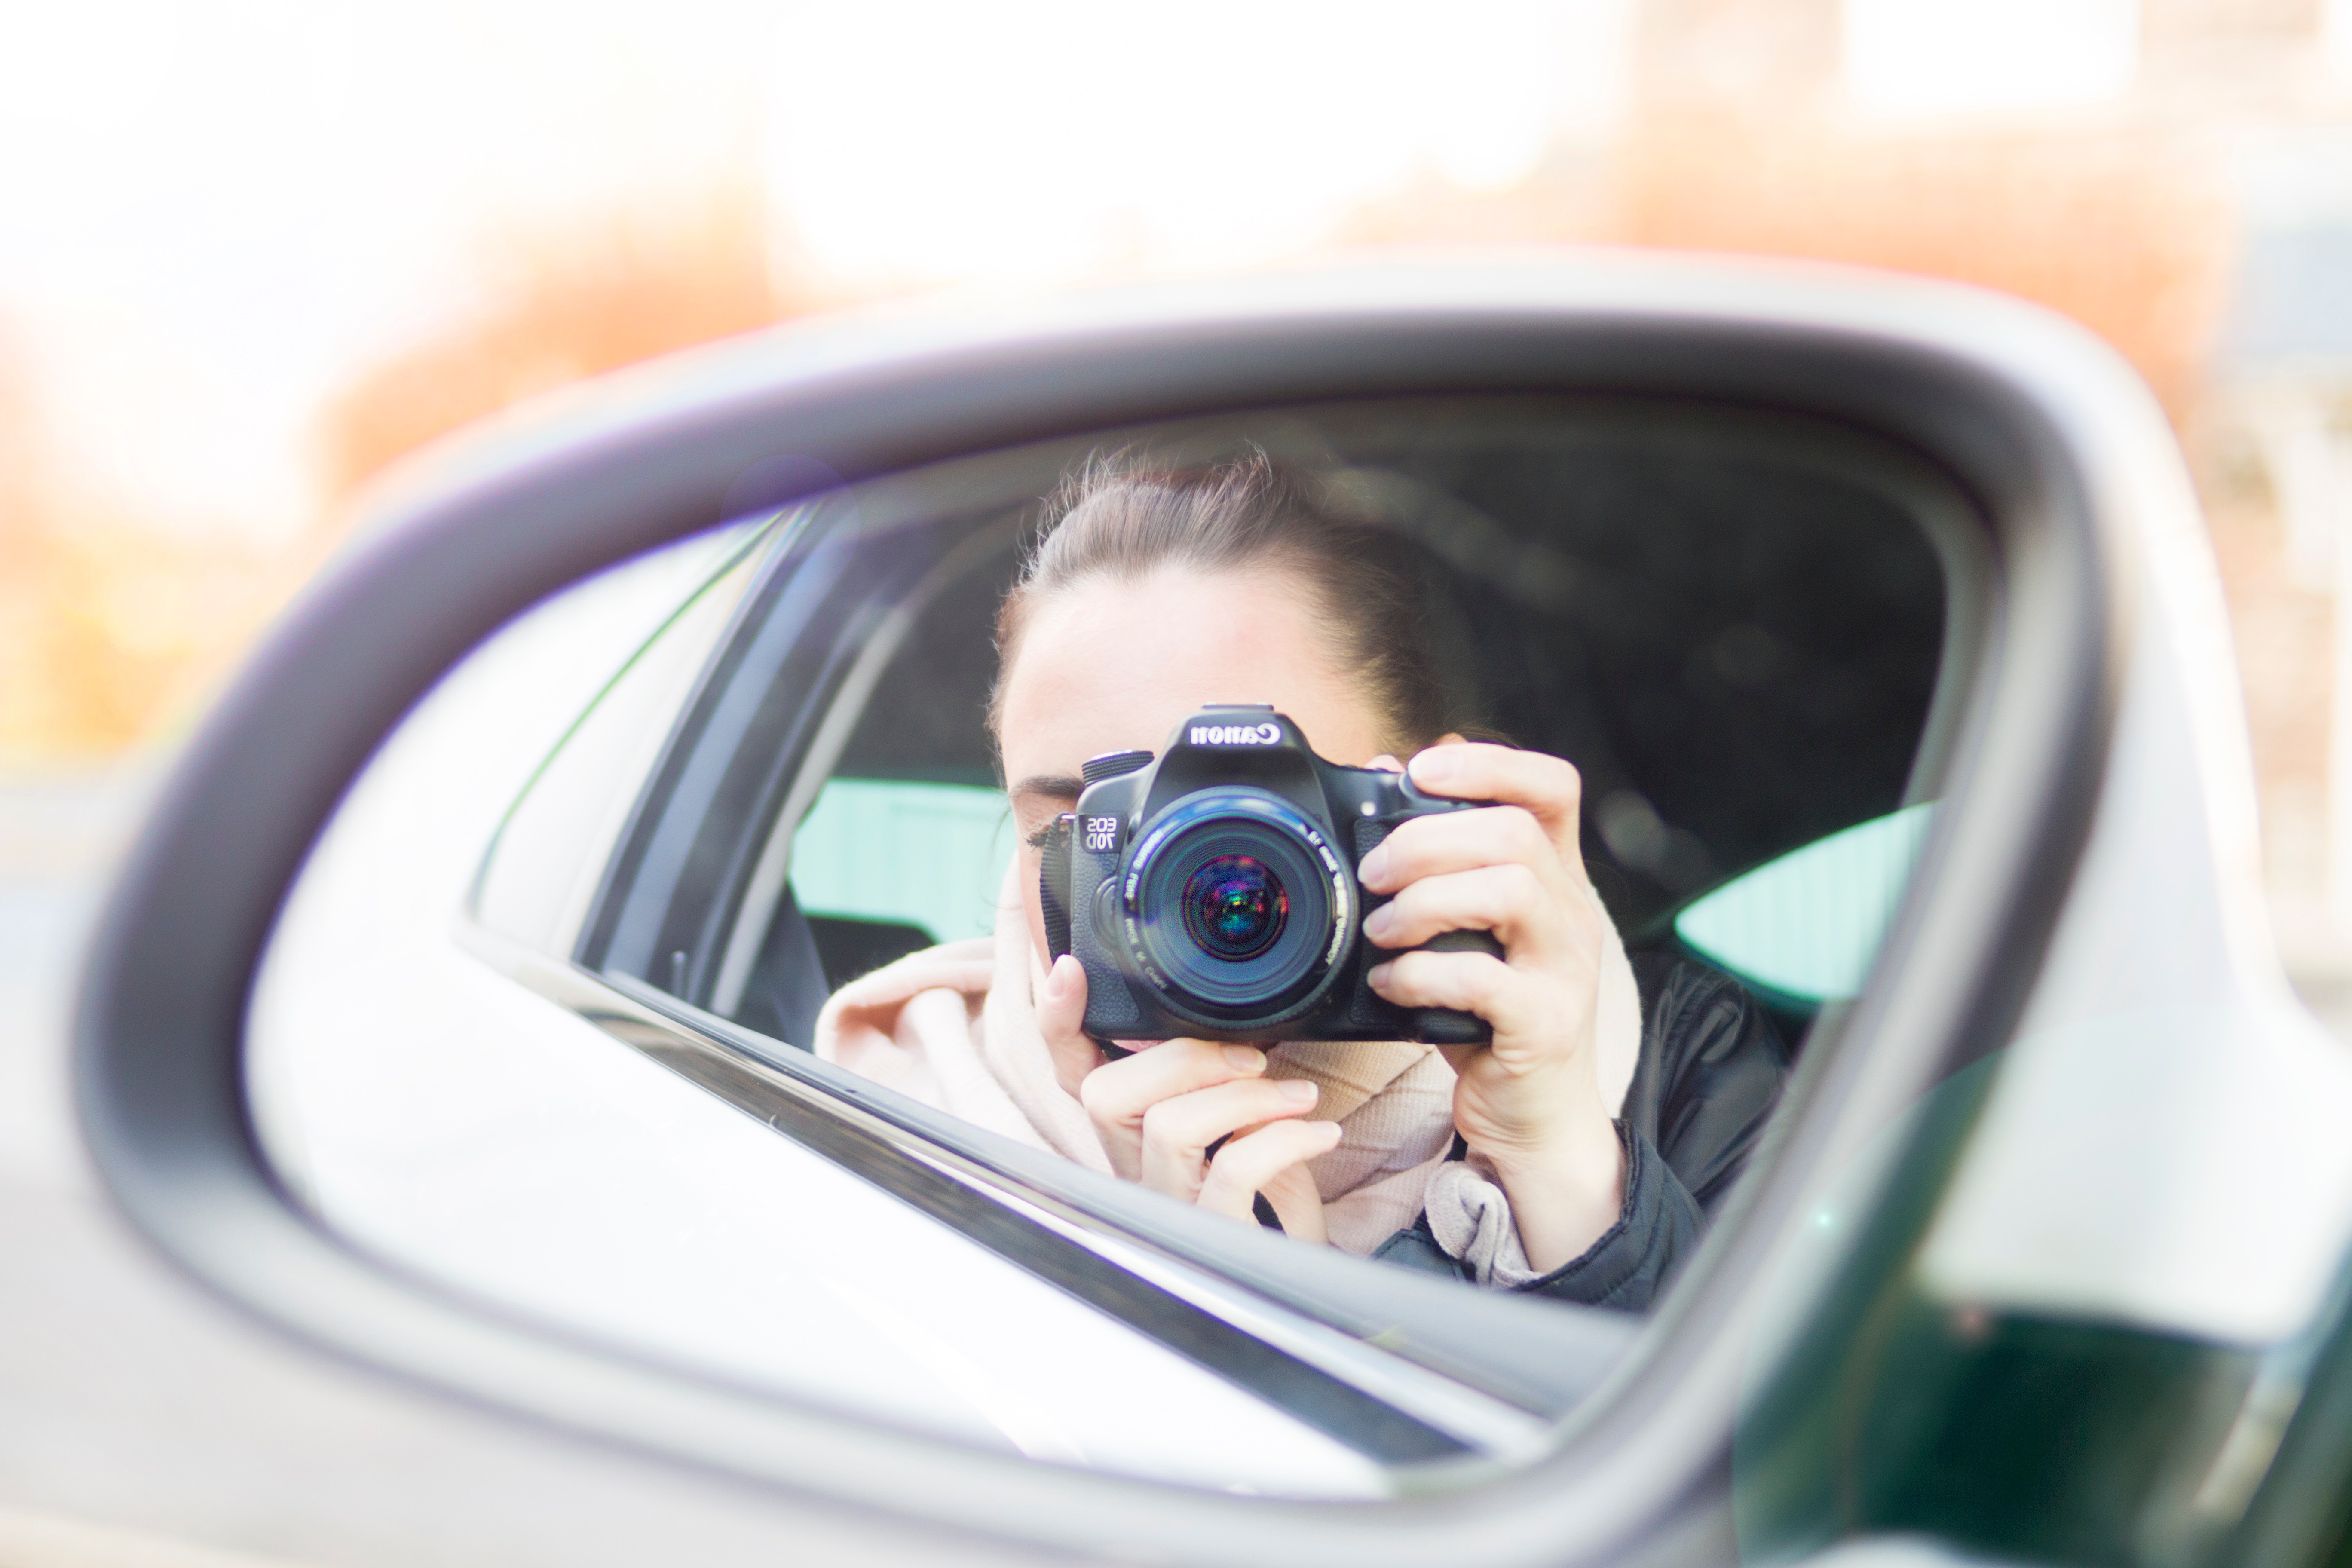
photograph, rear view mirror, automotive mirror, reflection, glasses, vehicle, eyewear, mirror, photographer, photography, car, automotive design, cameras optics, camera, camera lens, sunglasses, auto part, driving, selfie, family car